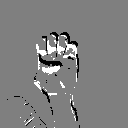
ASL letter: e